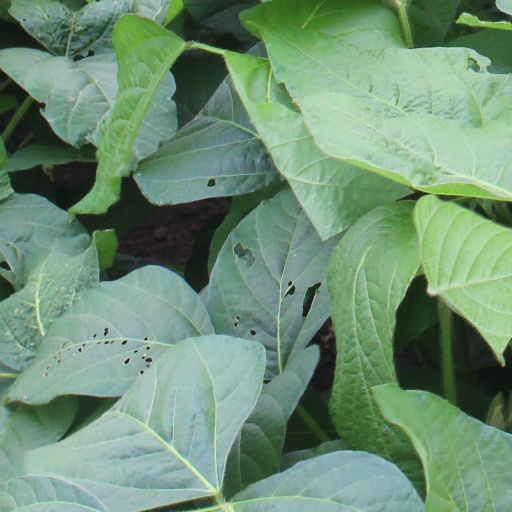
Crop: soybean